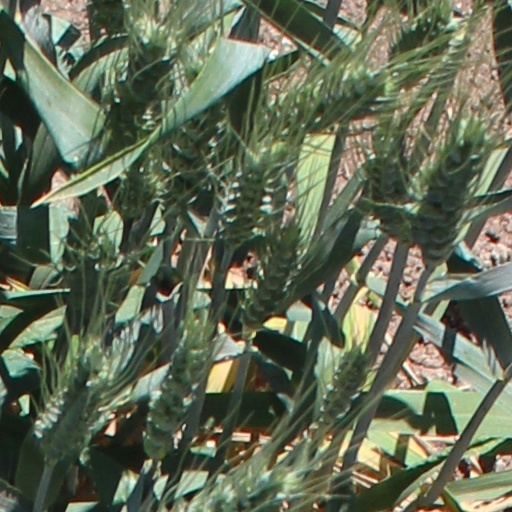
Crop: wheat